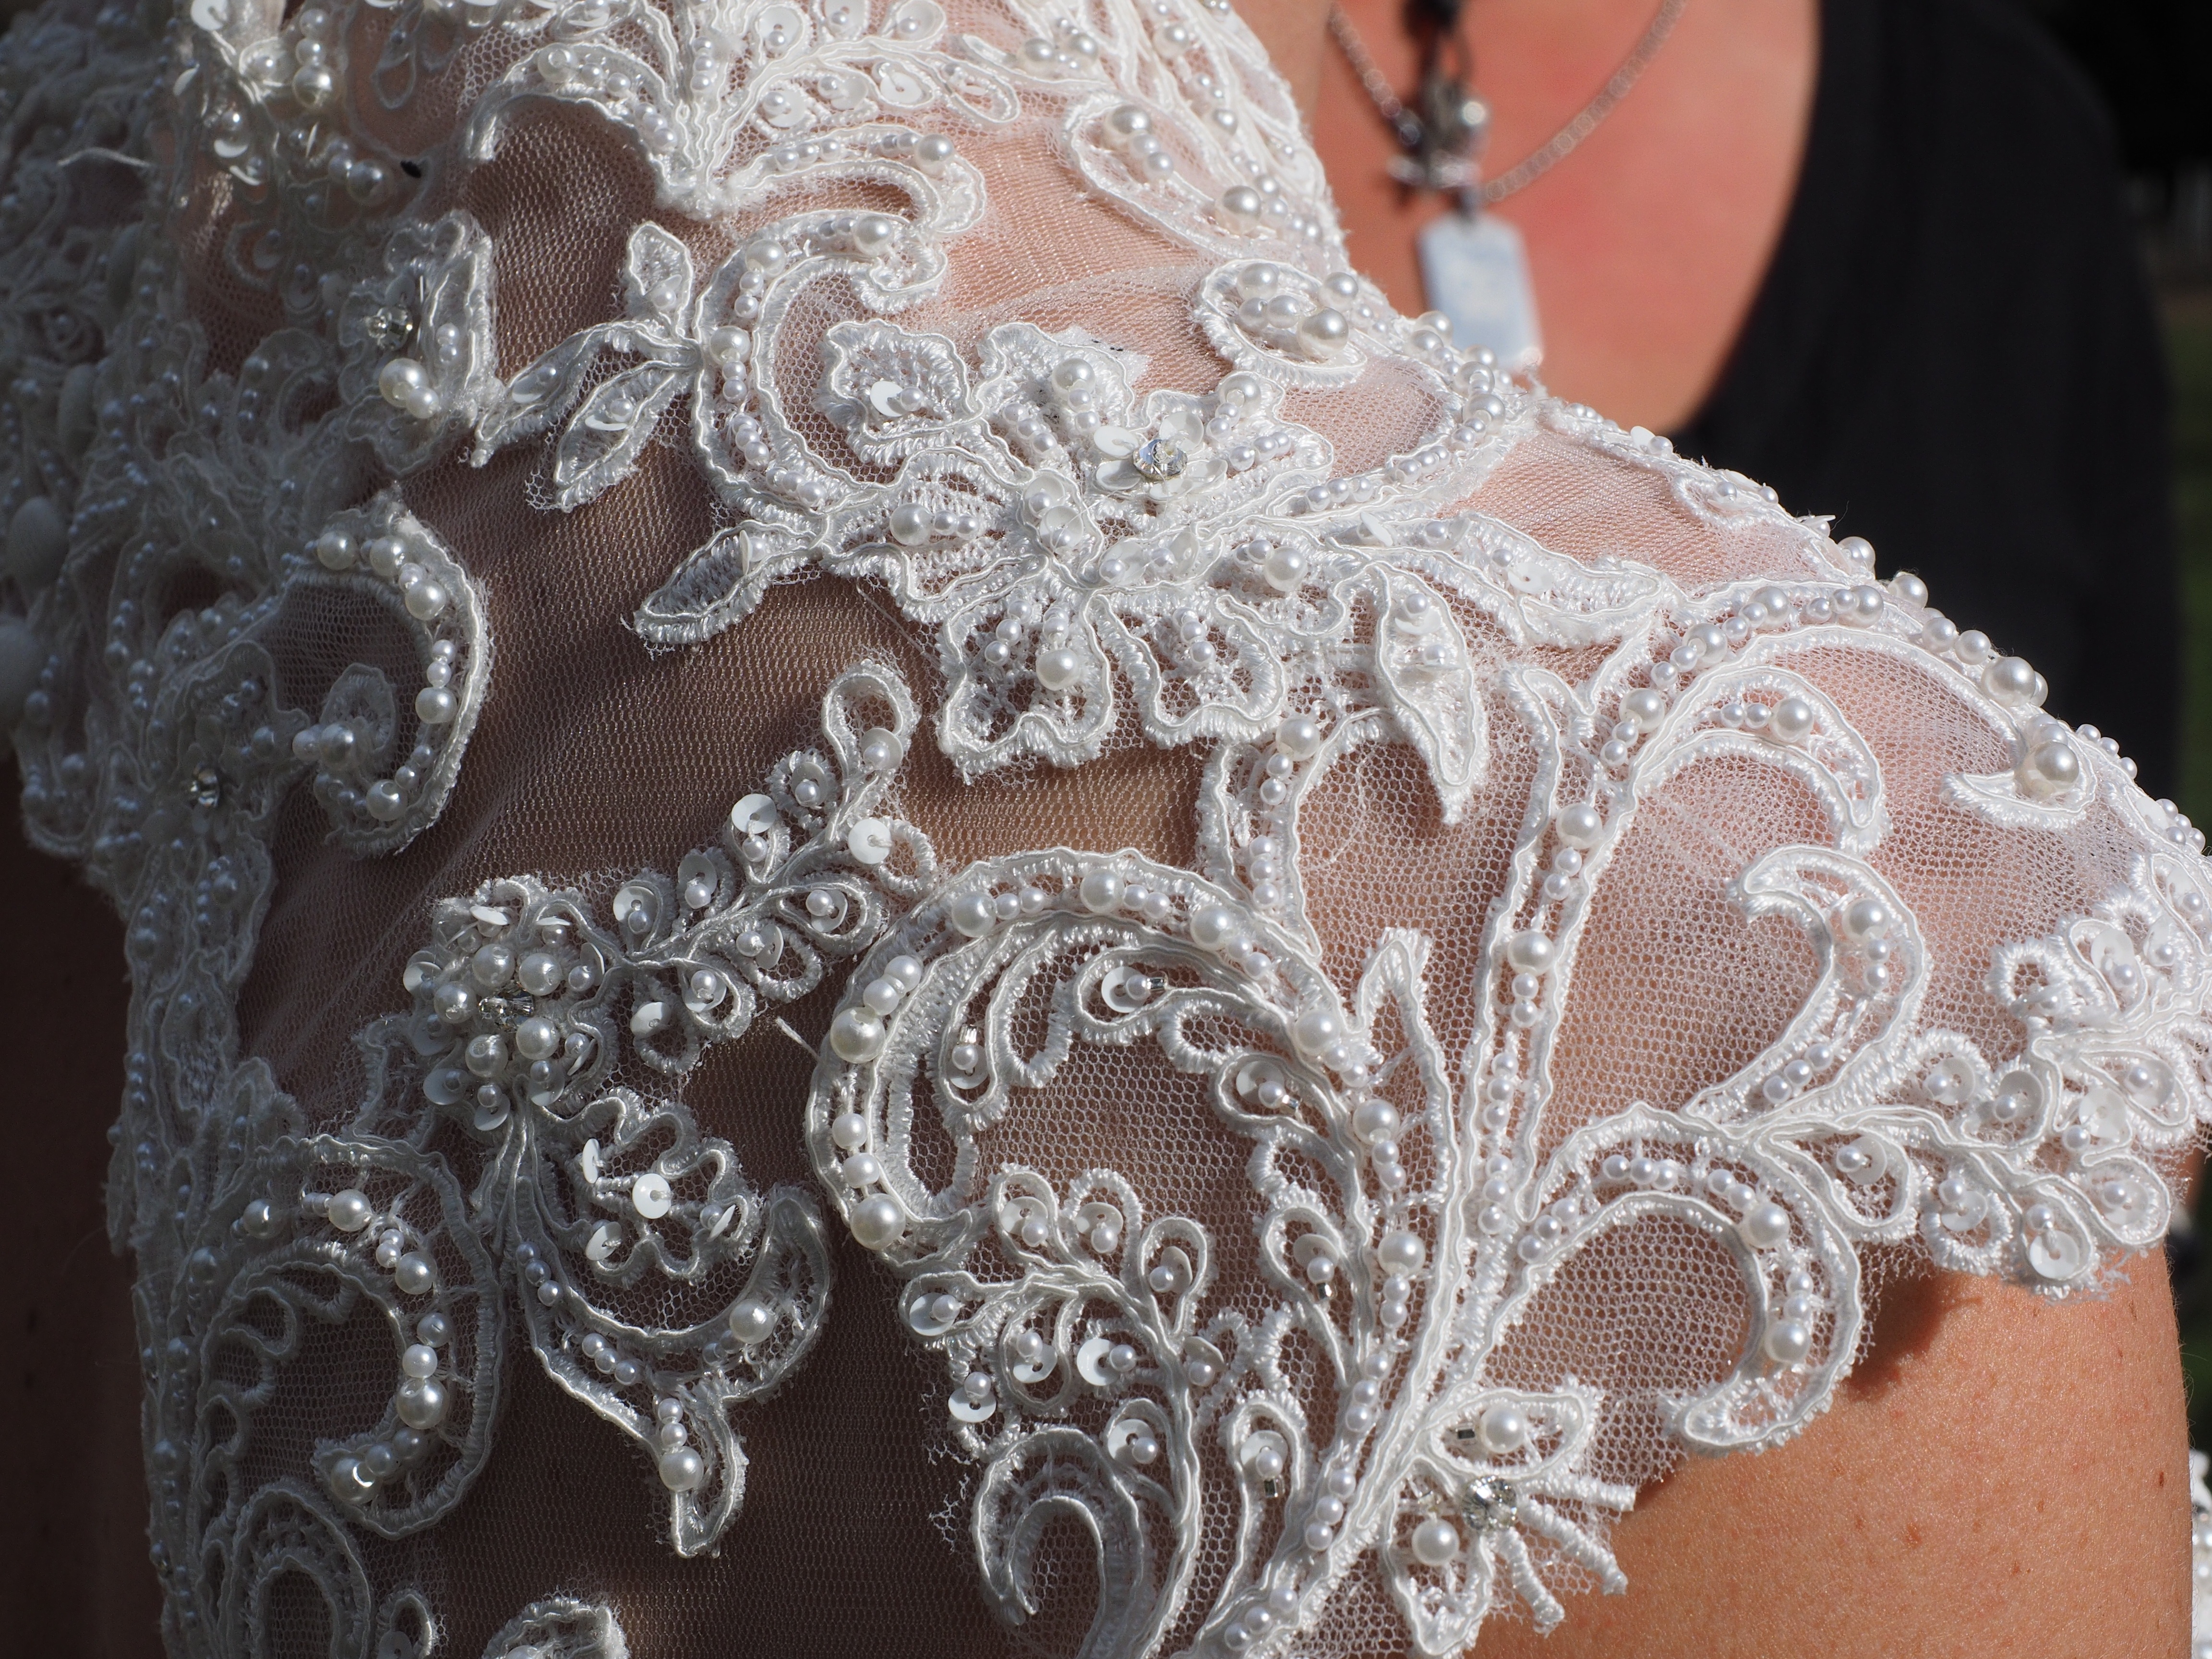
white, pattern, lace, clothing, wedding, wedding dress, bride, marriage, material, ornament, fabric, crochet, textile, art, great, dress, design, move, beautiful, swatch, gown, beads, noble, veil, sequins, floral design, bridal fashion, lace fabric, wedding styling, fashion accessory, bridal clothing